Vehicle registration plates of Germany

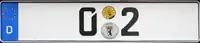
Plate of the German Chancellor

The combinations STA-SI, S-ED/SE-D, HEI-L, IZ-AN and WAF-FE are also forbidden or discouraged, to avoid association with Stasi, the of the GDR, the Nazi salute, NAZI backwards and the German word for weapon respectively. Other combinations affected are BUL-LE (German derogative for police, roughly comparable to "pig"), MO-RD (German for murder) and SU-FF (boozing).